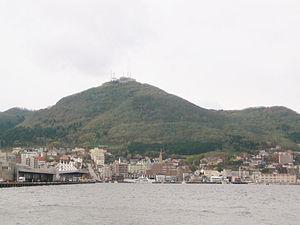
Hakodate est la troisième ville de l'île de Hokkaidō au Japon, derrière Sapporo et Asahikawa. La ville a pendant longtemps été l'unique porte d'entrée pour accéder à Hokkaidō principalement en tant que port de marchandise et de passager. Le paysage de Hakodate est l'un des paysages urbains les plus connus du Japon, étant donné la vue que permet le mont Hakodate sur la ville située sur un bras de terre semblable à un tombolo.